Randy Orton

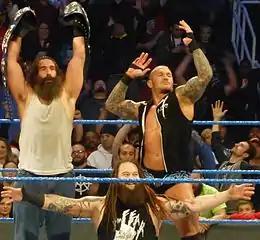
Orton with Luke Harper and Bray Wyatt as one-third of the SmackDown Tag Team Champions in 2016

On the August 23 episode of "SmackDown Live", Orton spoke about his match against Lesnar and declared that he and Lesnar would cross paths again before Bray Wyatt interrupted him, therefore resuming their feud. The following week on "SmackDown Live", Orton accepted Wyatt's challenge for a match at Backlash, where Orton lost by forfeit after a backstage attack by Wyatt before the show. It was later revealed that Orton was not cleared to wrestle at the event due to a legitimate concussion that occurred the previous month at SummerSlam. Orton faced Wyatt at No Mercy, where he lost due to a distraction by the returning Luke Harper. On the October 11 episode of "SmackDown Live", Orton was teamed with Kane in a tag team match against Wyatt and Harper, but once again lost the match due to distraction by Harper. On the October 25 episode of "SmackDown Live", Orton interfered on Wyatt's behalf in his match with Kane, leading to speculation that he had joined The Wyatt Family, though this was neither confirmed nor denied by WWE or Orton. On the November 1 episode of "SmackDown Live", Wyatt and Harper helped Orton win his match against Kane, thus confirming Orton's alliance with the group, turning heel in the process.